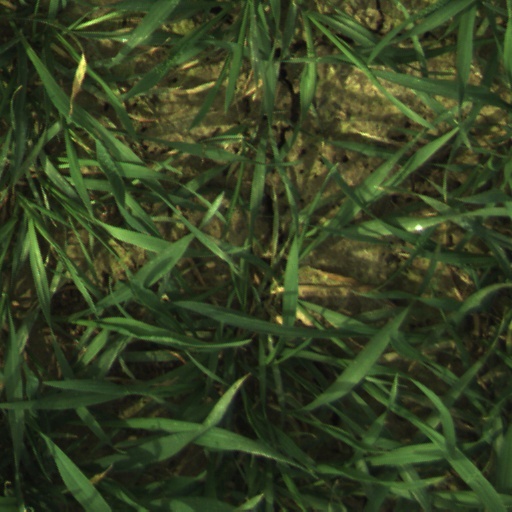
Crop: wheat